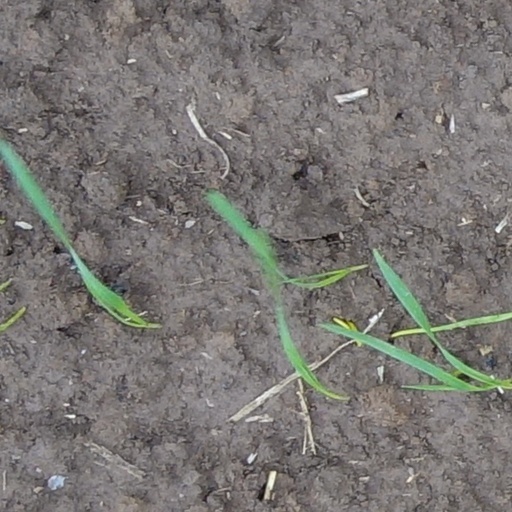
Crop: wheat